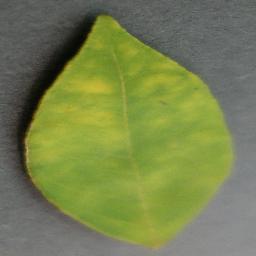
Label: Orange___Haunglongbing_(Citrus_greening)